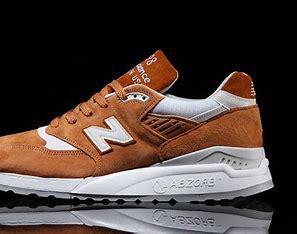
Brand: New
Model: Balance 998